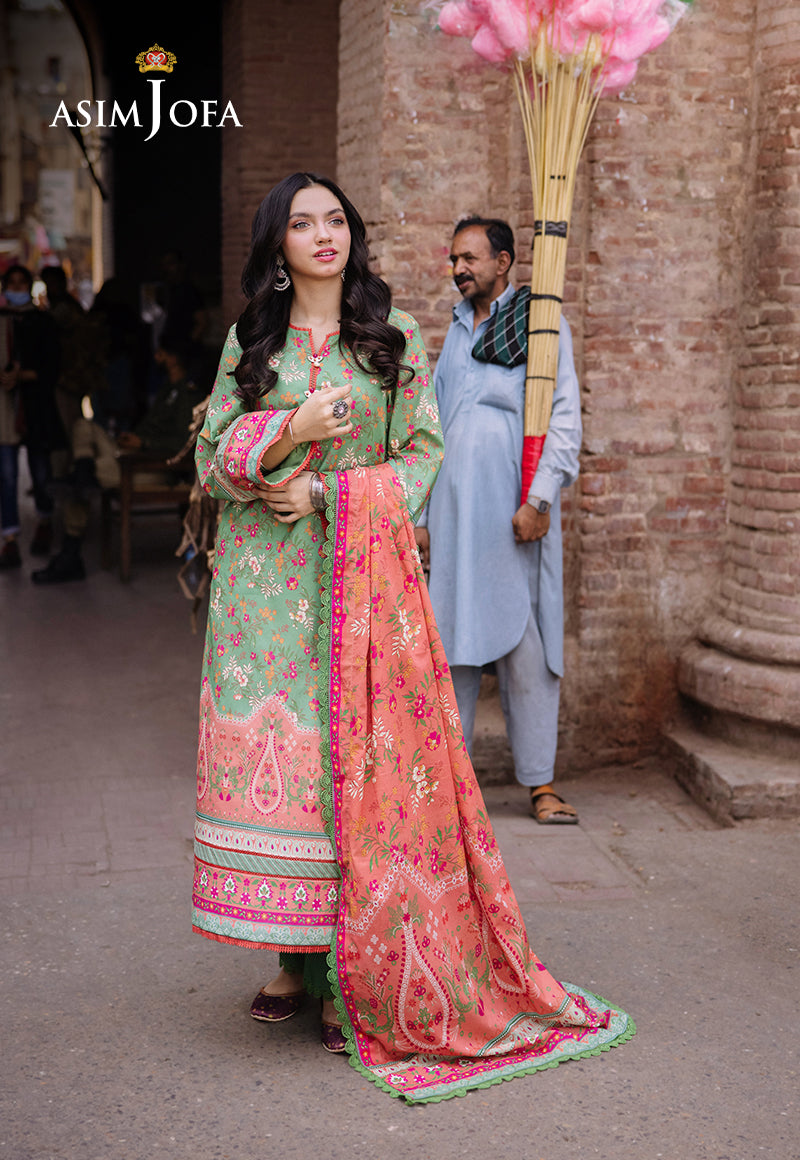
pink green lawn embroidered chiffon